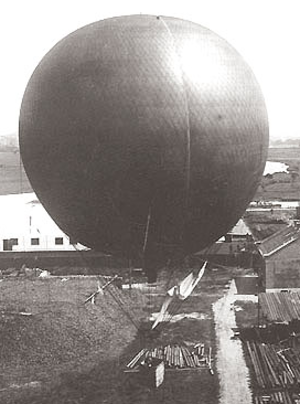
L'expédition polaire de 1897 de S. A. Andrée fut une tentative tragique de rejoindre le pôle Nord. Elle entraîna le décès de ses trois participants.